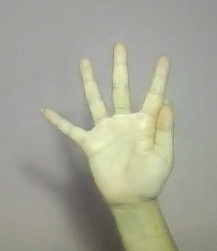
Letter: sheen